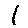
Label: 1